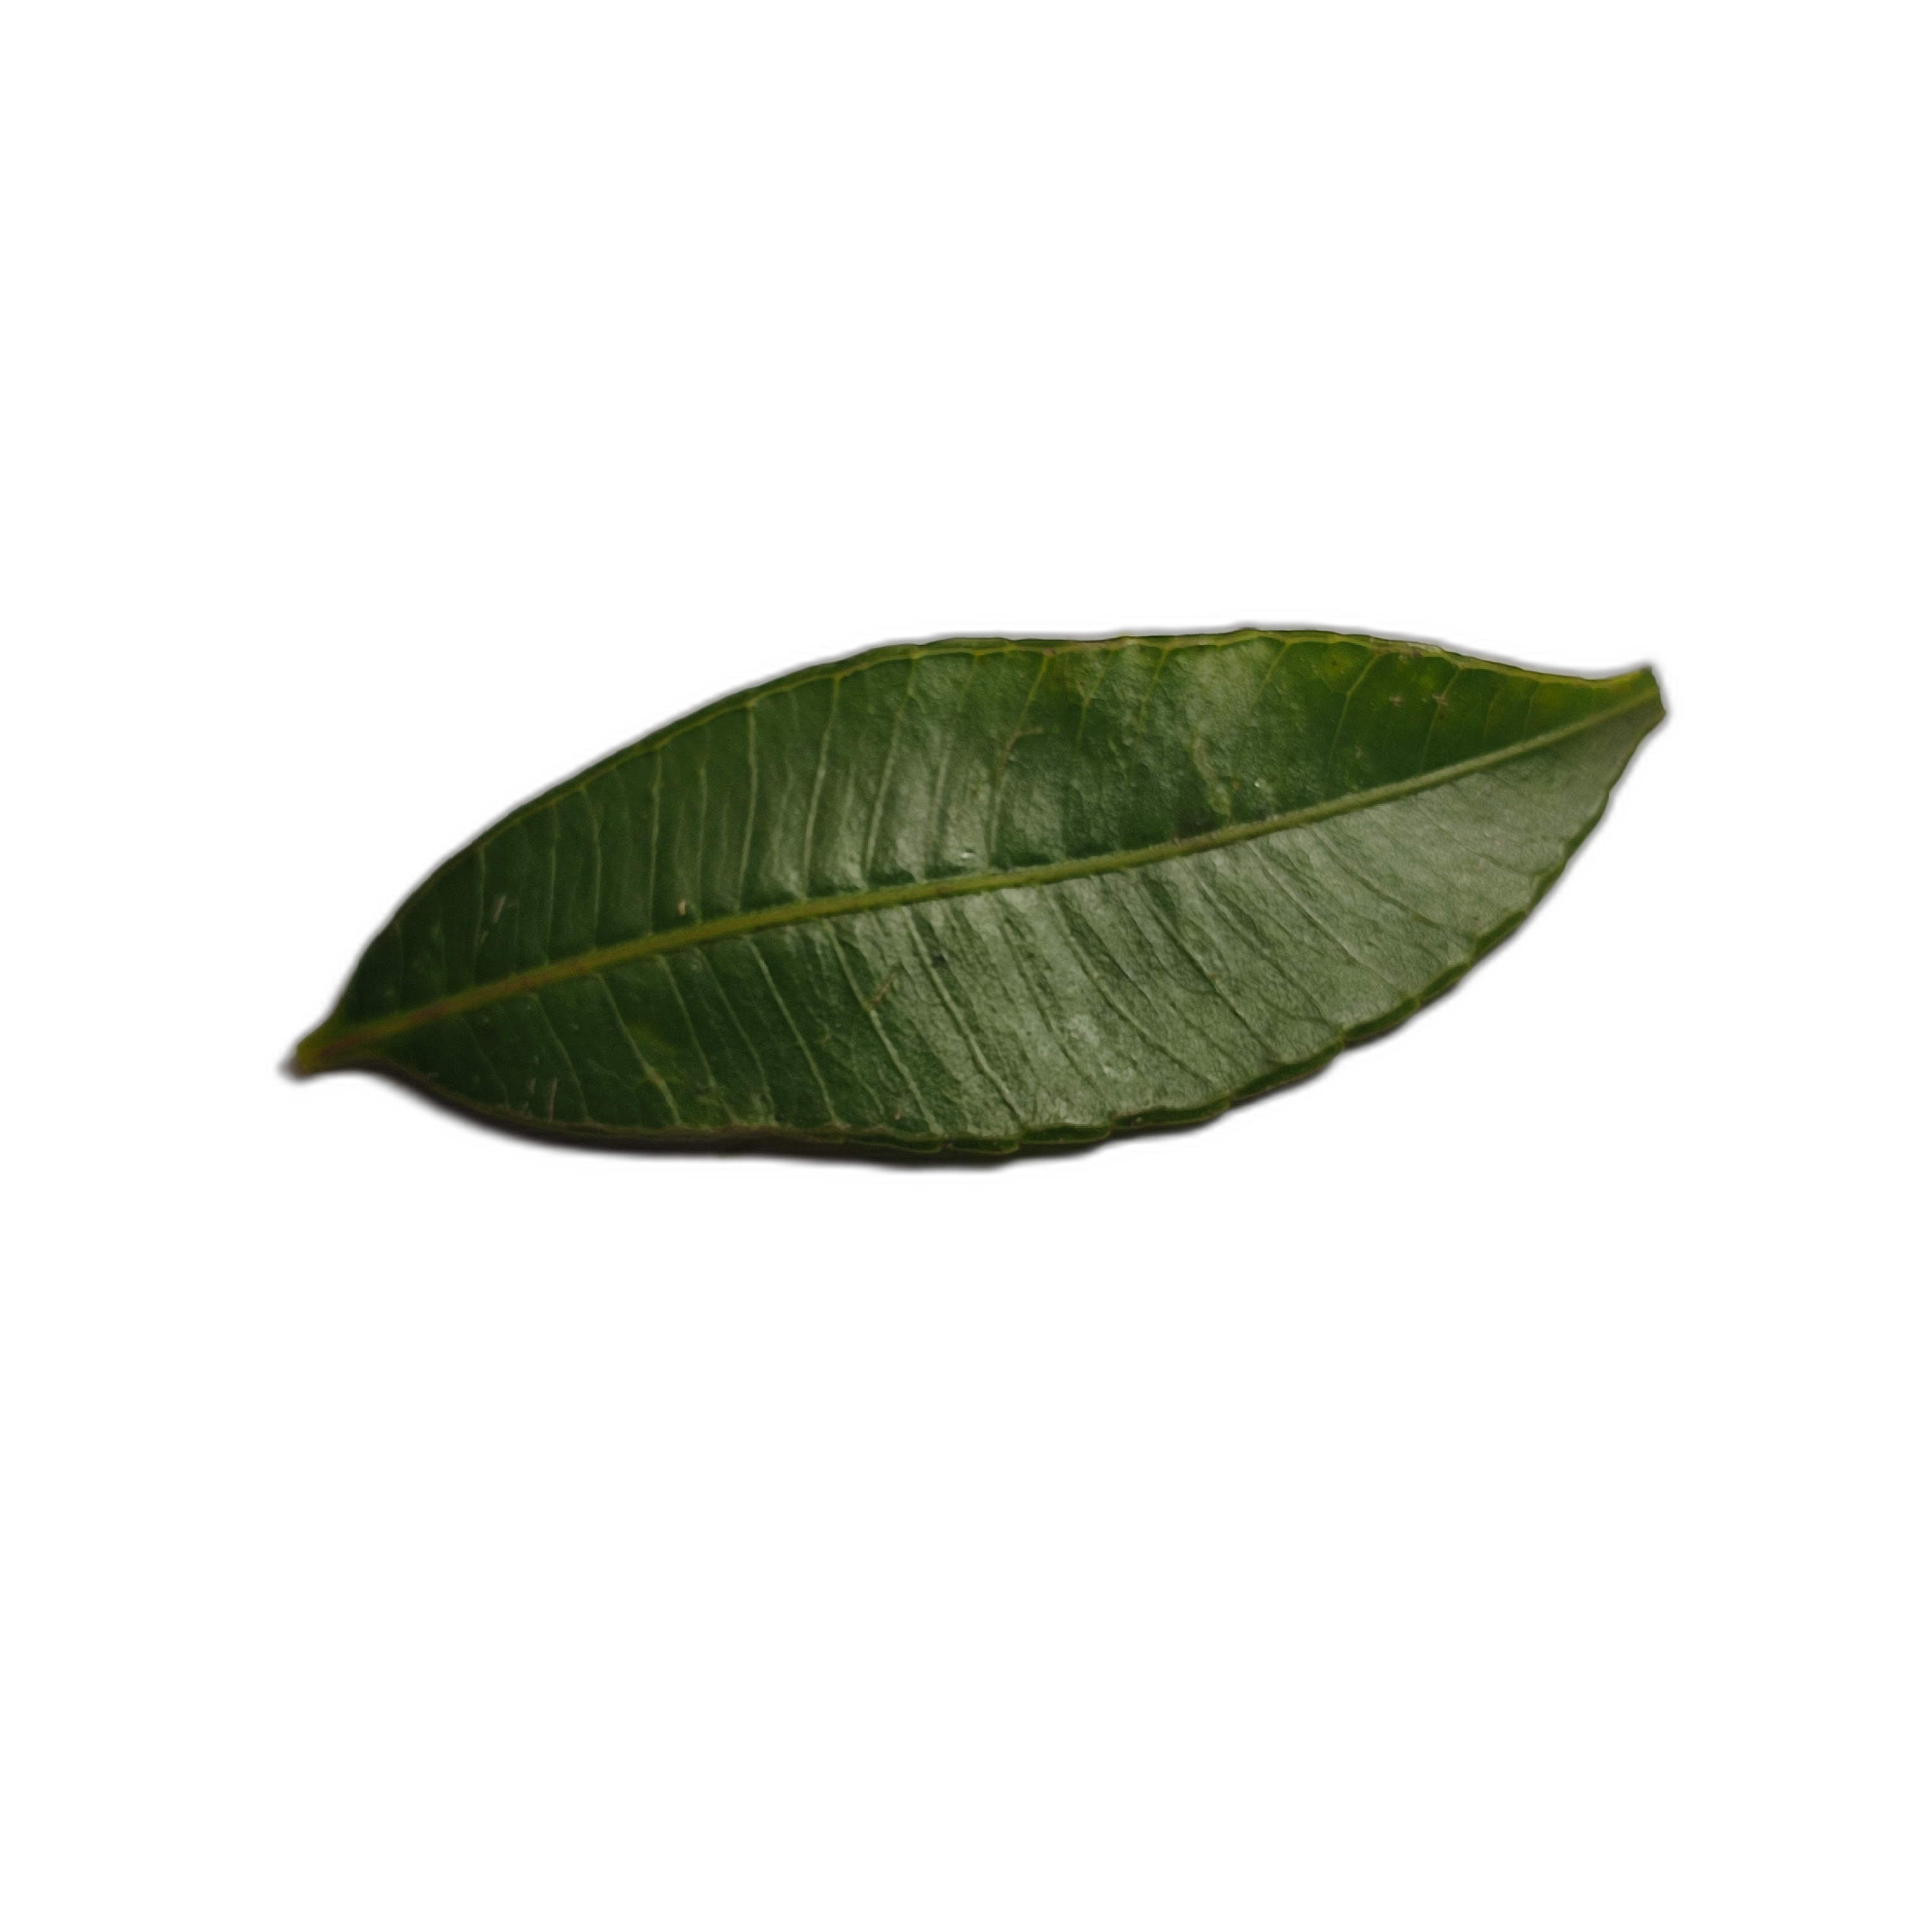
Label: healthy